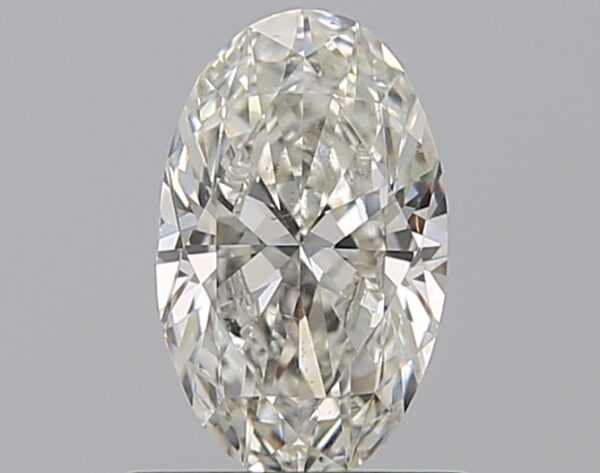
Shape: oval
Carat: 0.7
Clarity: SI1
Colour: I
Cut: VG
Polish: EX
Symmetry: VG
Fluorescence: N
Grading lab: GIA
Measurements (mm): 7.53 x 4.62 x 2.91